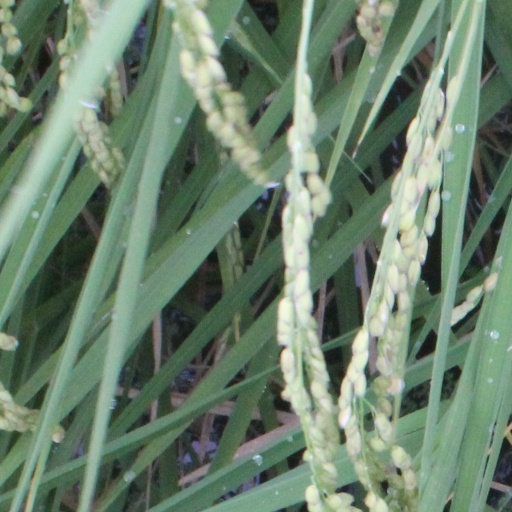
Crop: rice